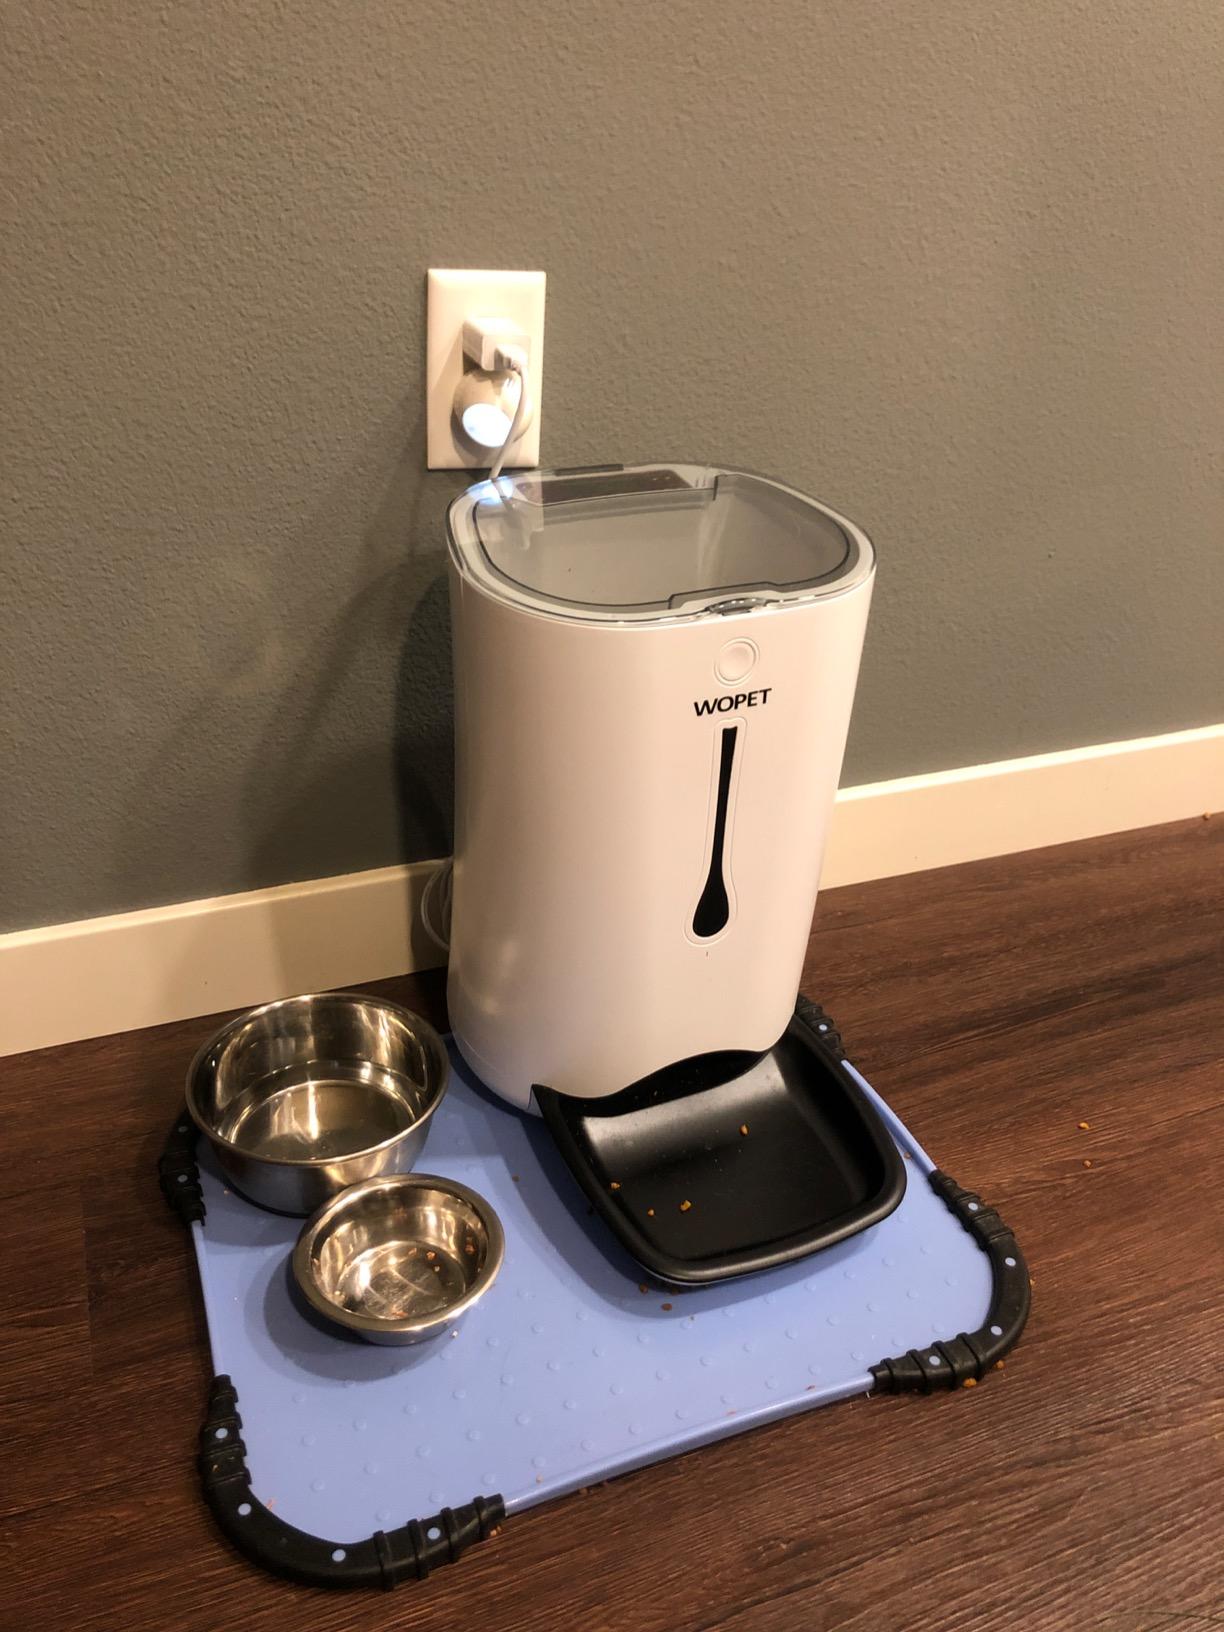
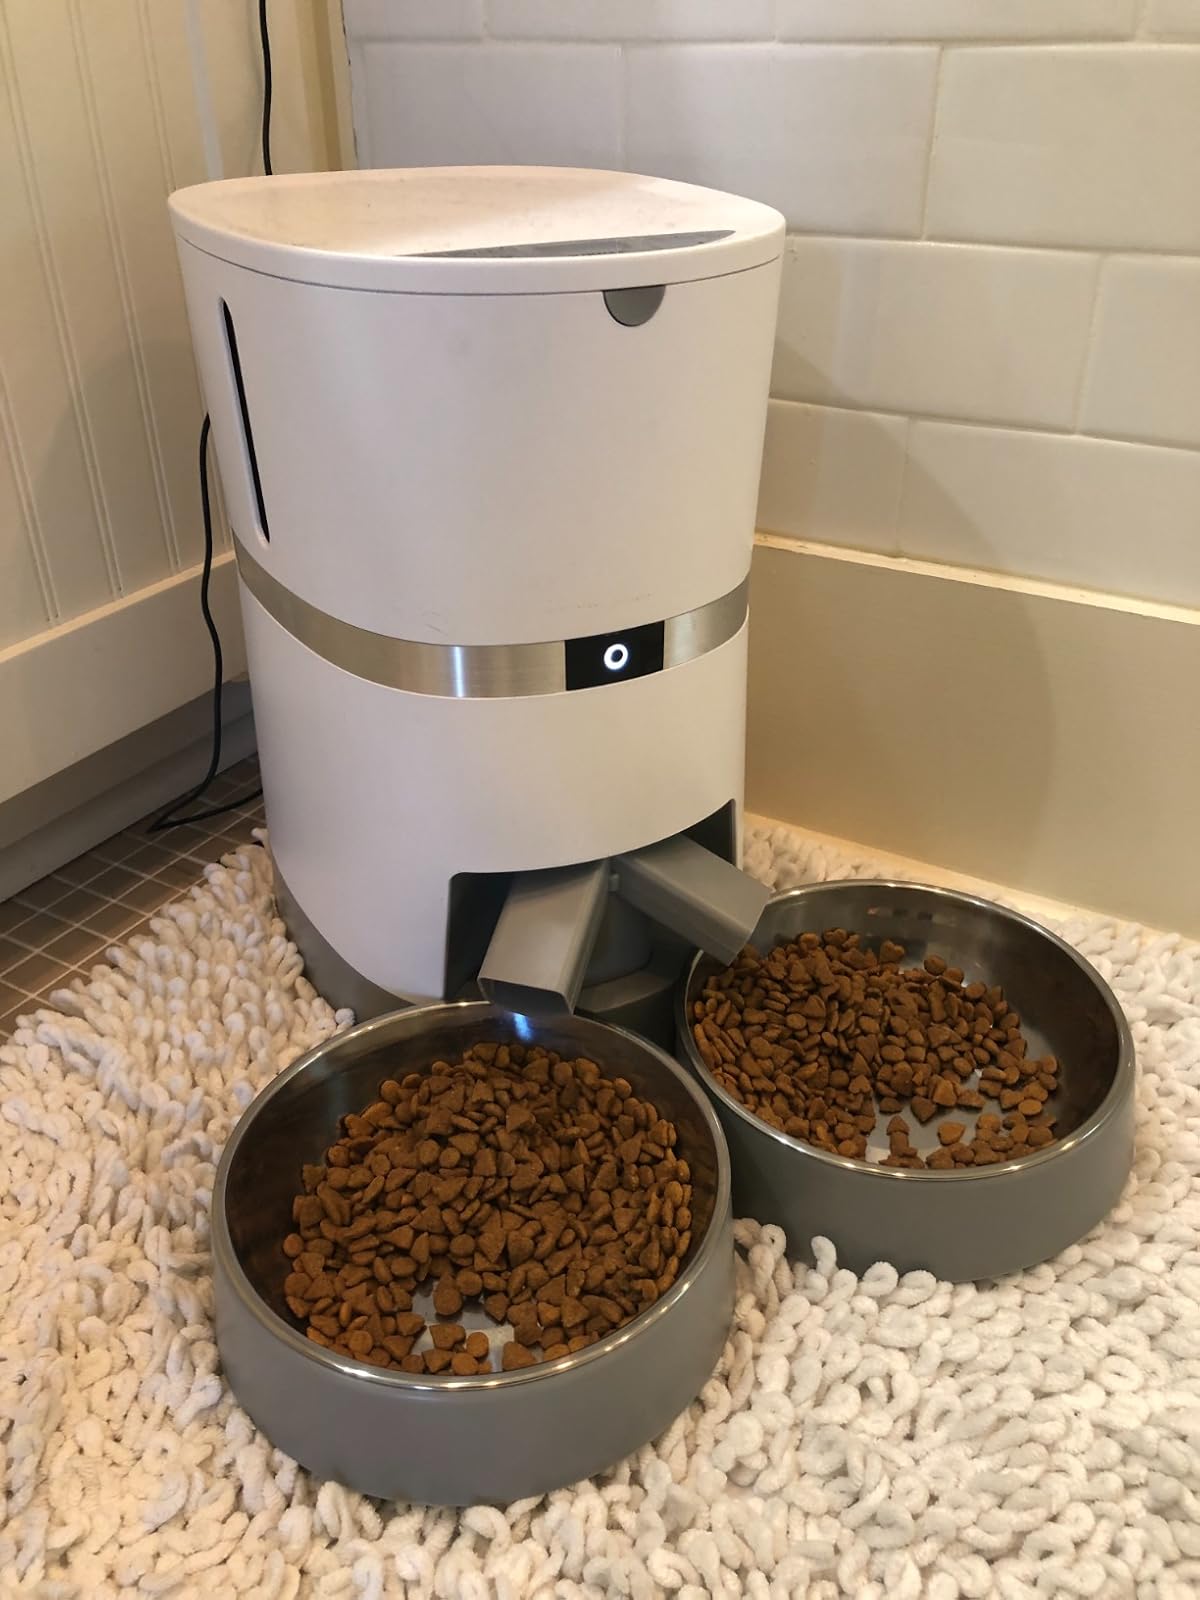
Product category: items_feeder
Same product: no